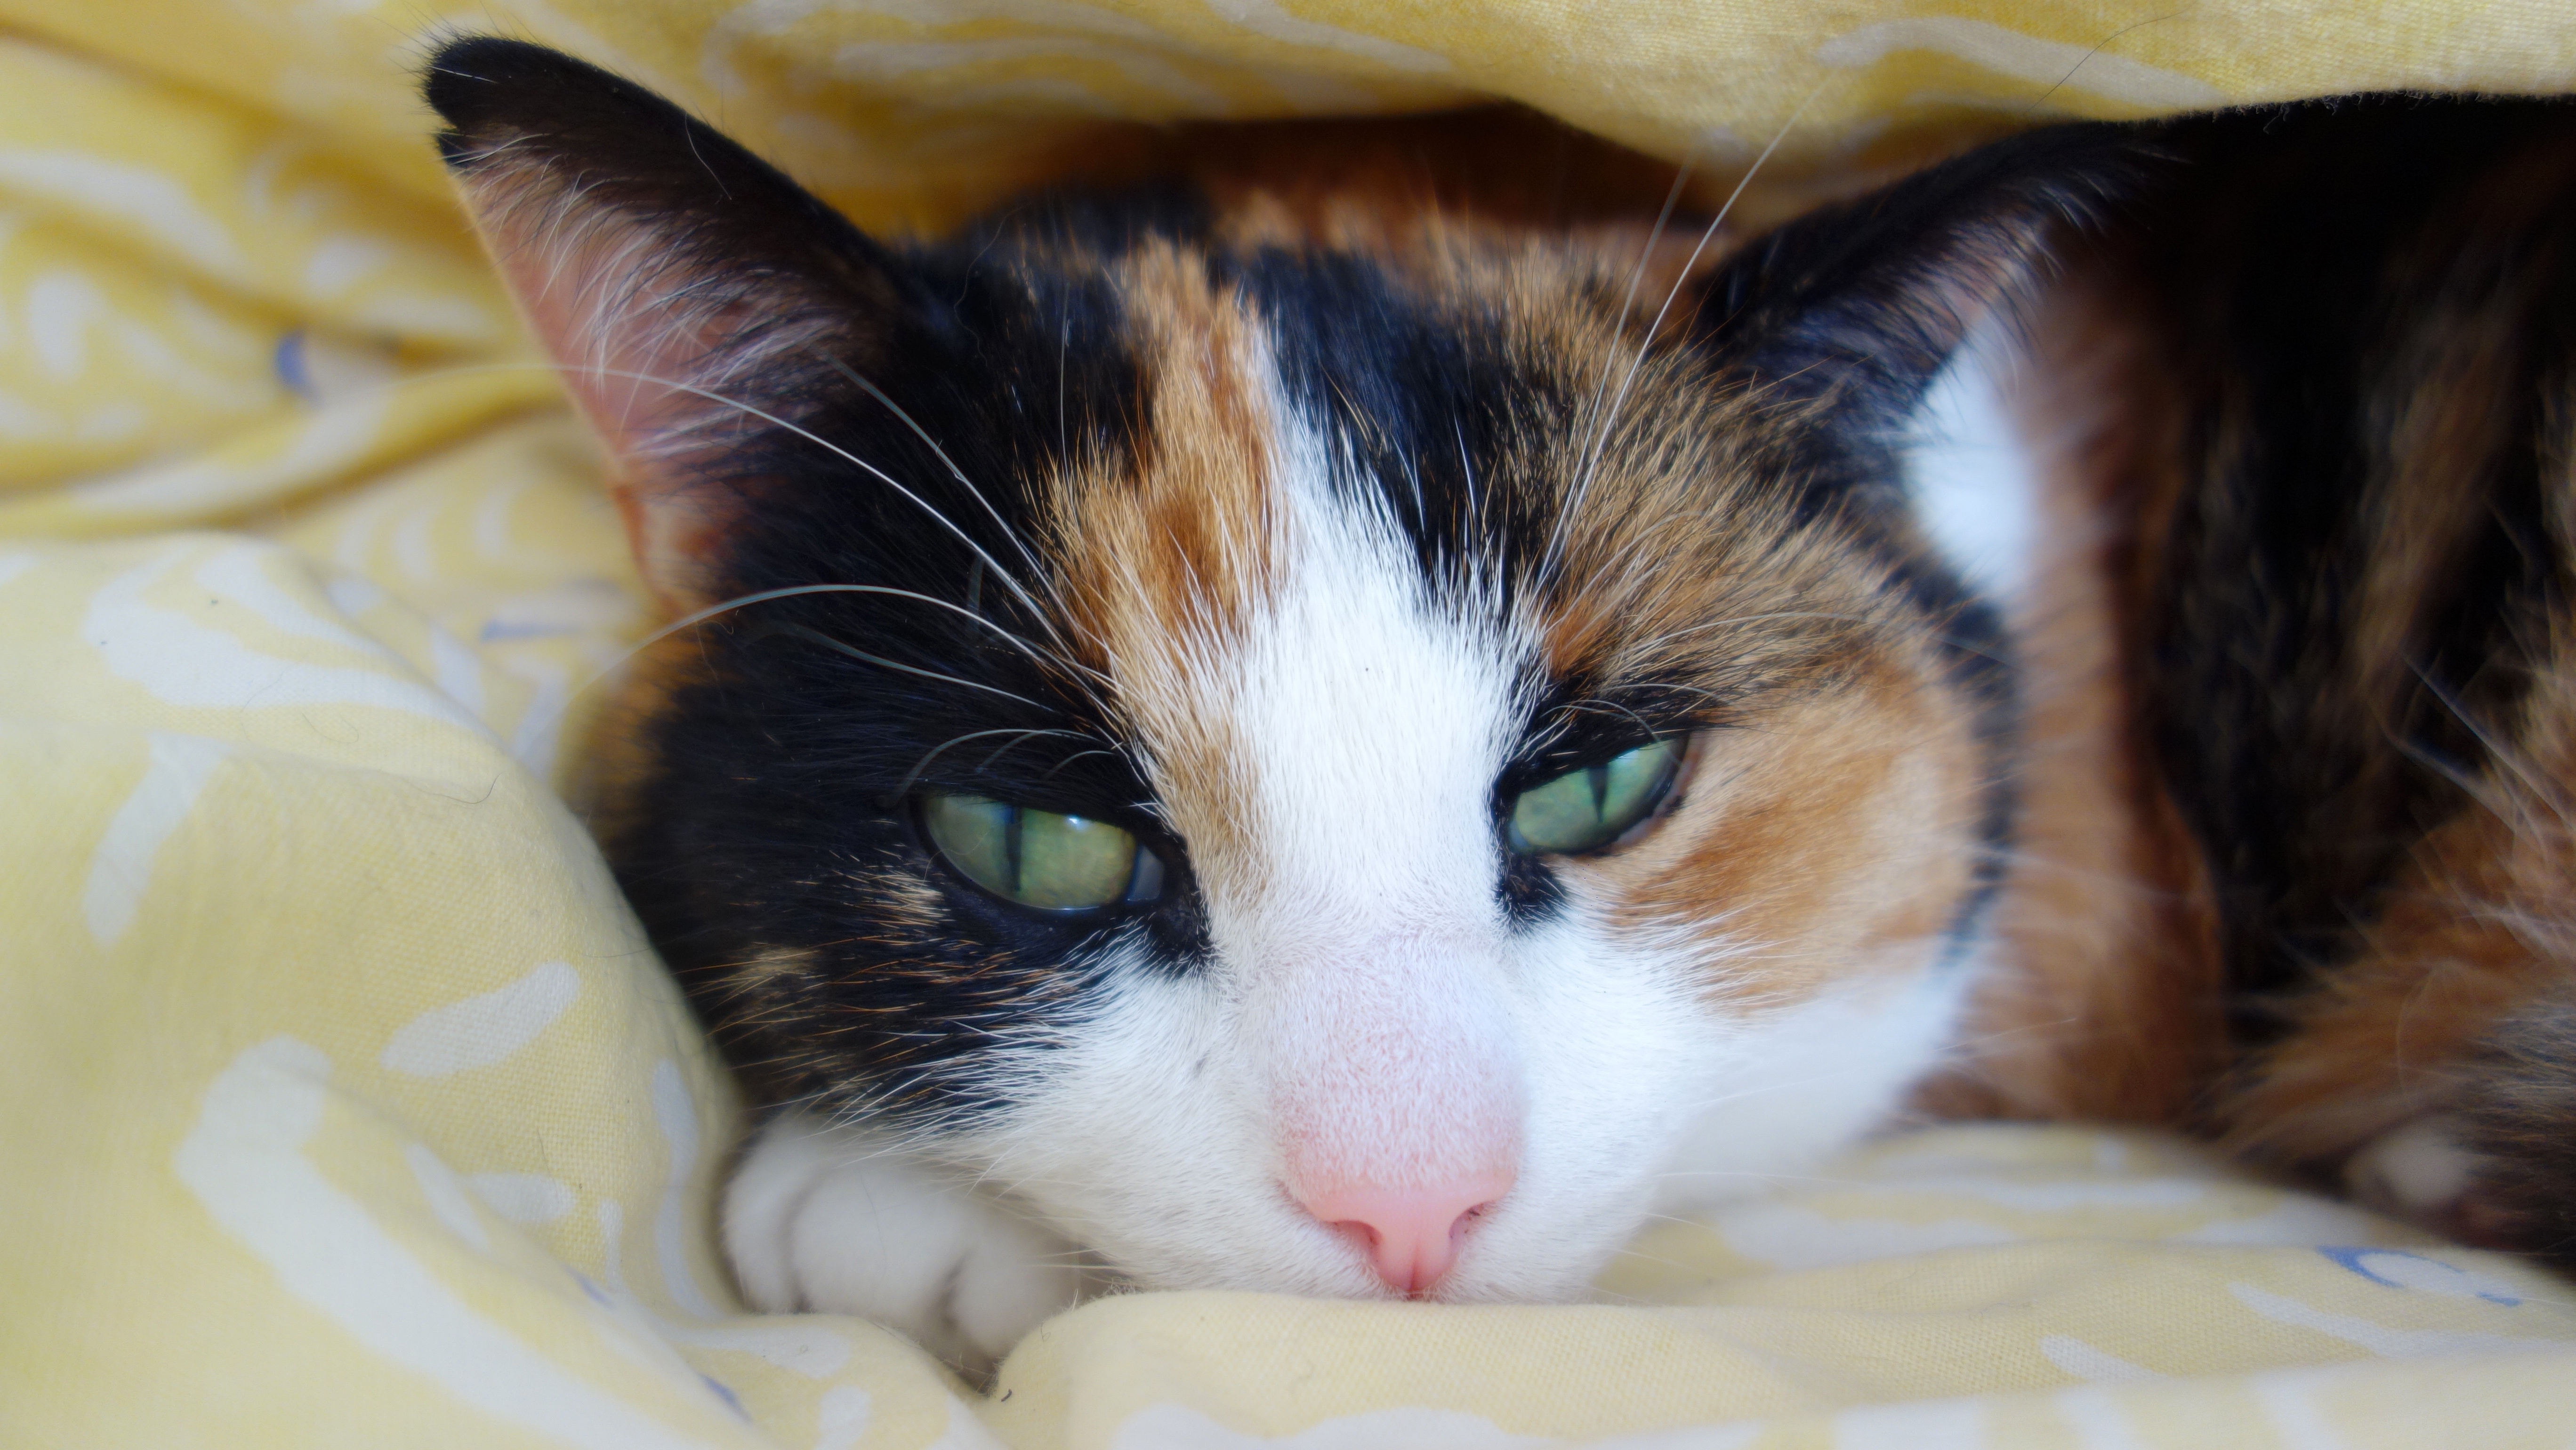
sweet, cute, pet, relax, kitten, cat, mammal, lounge, close up, cats, nose, whiskers, lazy, sleep, eye, skin, vertebrate, cat face, lapjeskat, small to medium sized cats, cat like mammal, domestic short haired cat